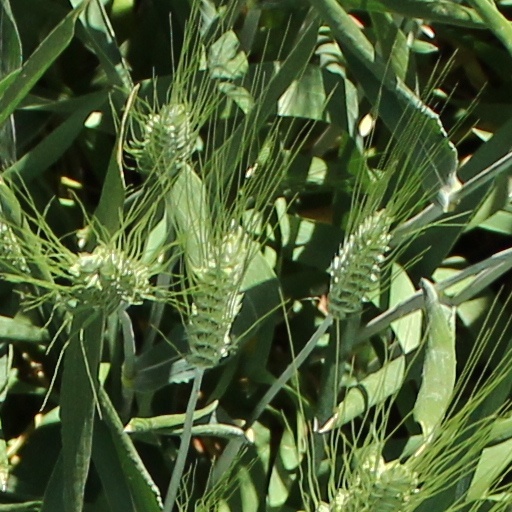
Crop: wheat